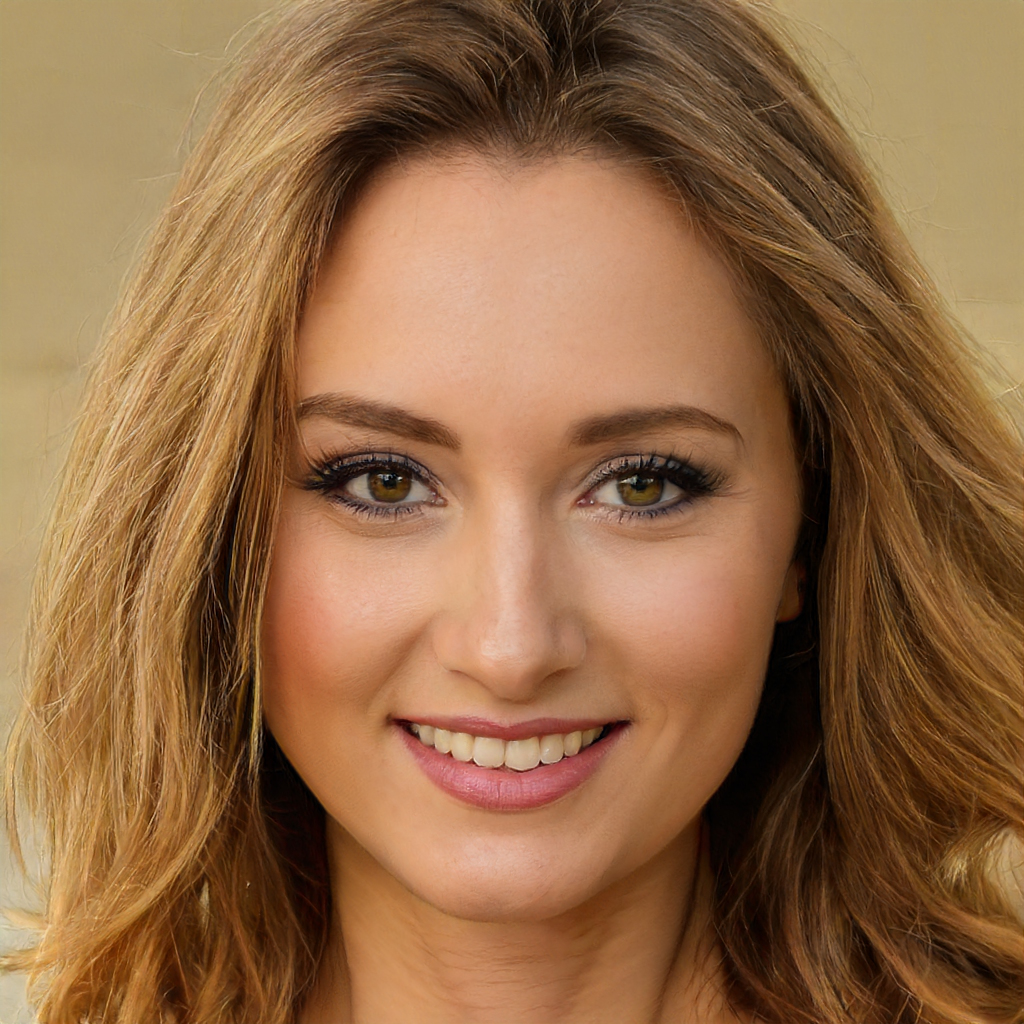
Portrait style: Real Portrait